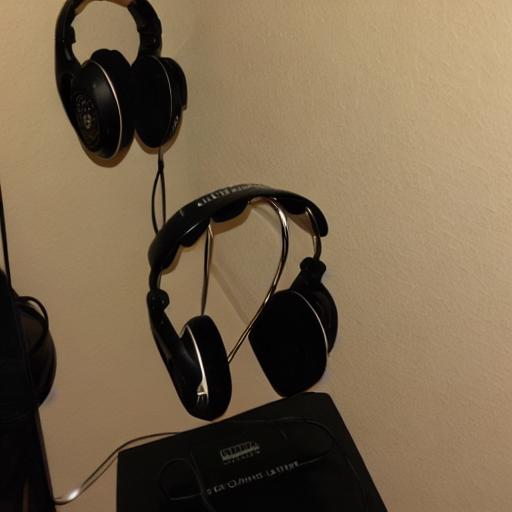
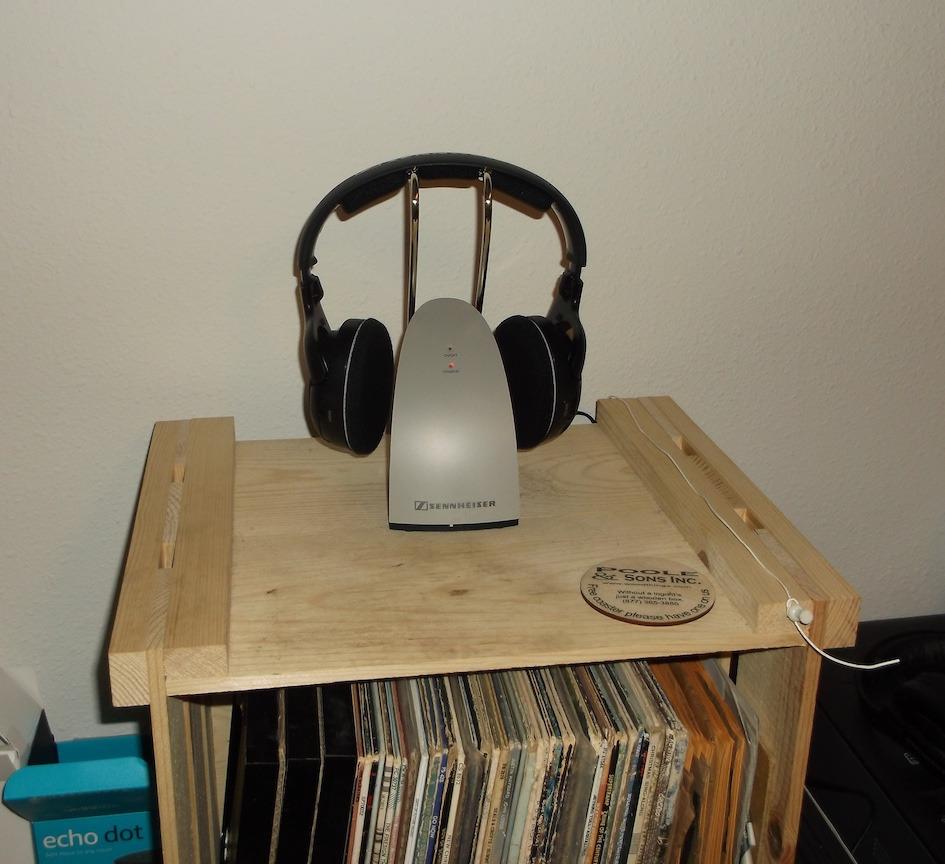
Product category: headphones
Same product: no